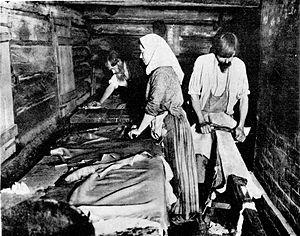
Tannage de peaux de veau menues. Village de Katounki du district de Balachna